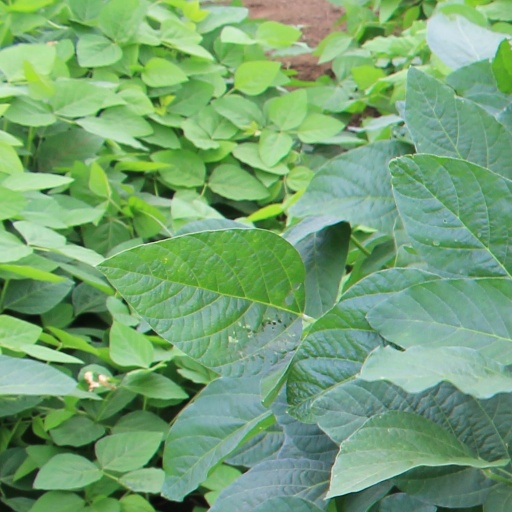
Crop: soybean